Kaiser Franz Joseph I-class cruiser

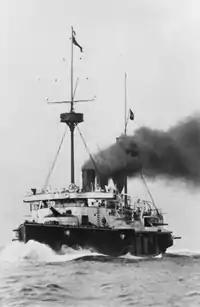

The assassination of Archduke Franz Ferdinand on 28 June 1914 in Sarajevo triggered a chain of events which led to the July Crisis and Austria-Hungary's subsequent declaration of war on Serbia on 28 July. Events unfolded rapidly in the ensuing days. On 30 July 1914 Russia declared full mobilization in response to Austria-Hungary's declaration of war on Serbia. Austria-Hungary declared full mobilization the next day. On 1 August both Germany and France ordered full mobilization and Germany declared war on Russia in support of Austria-Hungary. While relations between Austria-Hungary and Italy had improved greatly in the two years following the 1912 renewal of the Triple Alliance, increased Austro-Hungarian naval spending, political disputes over influence in Albania, and Italian concerns over the potential annexation of land in the Kingdom of Montenegro caused the relationship between the two allies to falter in the months leading up to the war. Italy declared neutrality on 1 August, citing Austria-Hungary's declaration of war on Serbia as an act of aggression, which was not covered under the Triple Alliance.